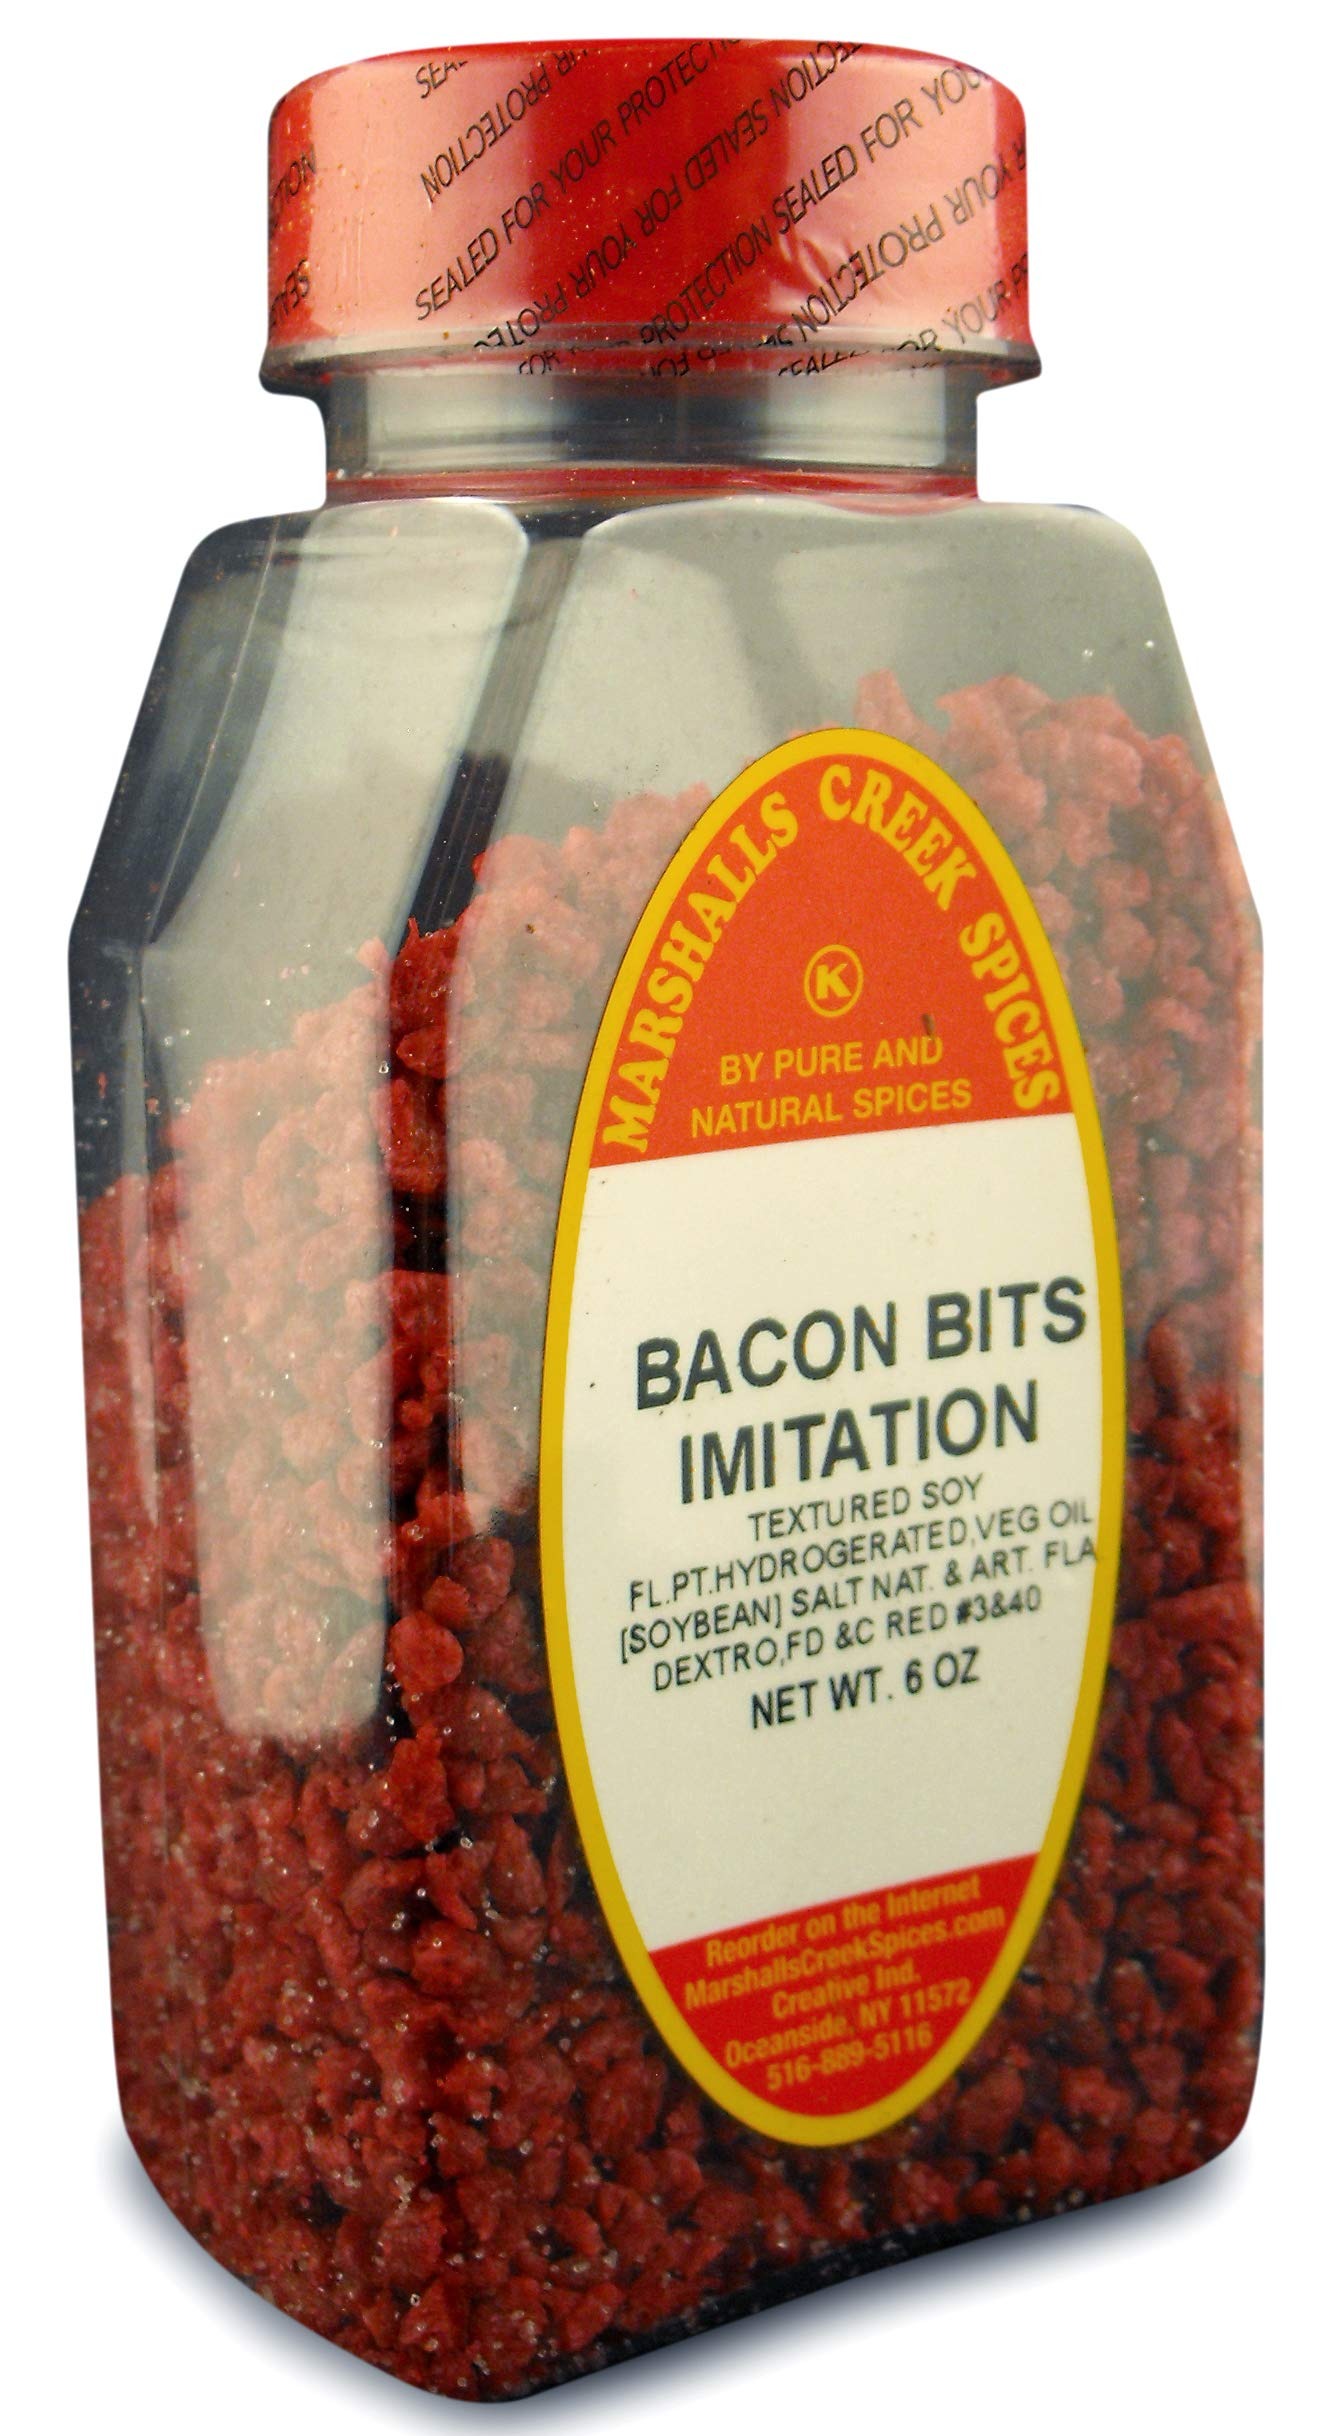
Item Name: Marshalls Creek Spices (3 PACK) Bacon Bits, imitation
Bullet Point 1: Marshalls Creek Spices buys in small quantities and packs weekly providing the freshest spices possible. Fresher spices means more flavor and a longer shelf life.
Bullet Point 2: No Fillers - No MSG
Bullet Point 3: All Natural & Kosher
Bullet Point 4: Our Store On Amazon. Copy & Paste https://www.amazon.com/stores/page/78253499-C1B3-4400-8F47-54B4E41C13D1
Bullet Point 5: Flat Rate Shipping Per Order. No Limit
Product Description: 6 ounce jar of Bacon Bits Ingredients: partially hydrogenated vegetable oil (soy), salt, natural & artificial flavoring, dextrose fd&c, red no 3 & 40
Value: 18.0
Unit: Ounce

Price: 20.985